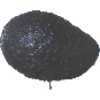
Label: Avocado ripe 1